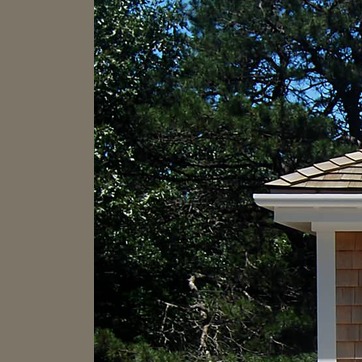
Material: foliage